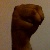
The image shows a hand gesture representing the letter 'M' in Indian Sign Language.